Fukuryu

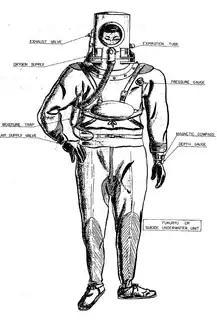
A sketch of a Fukuryu suit by United States Navy personnel (1946)

One thousand diving suits were ready by 15 August 1945, and eight thousand more had been ordered. Yokosuka had 450 suits, and both Kure and Sasebo had sixty suits. None of the planned ten thousand Type-5 attack mines had been completed, but four hundred dummy mines had been produced for training. Several deaths occurred during training due to malfunctions. Only twelve hundred men had been trained when Japan surrendered before the invasion of the Japanese mainland occurred. There are reports of some strikes that allegedly made use of similar military tactics: